Bonnaroo

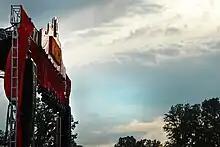
Which Stage at the Bonnaroo Music Festival in Manchester, Tennessee.

Bonnaroo has various stages in the venue area (called "Centeroo") and in the campground area (called "Outeroo"). Centeroo stages include the What Stage, Which Stage, That Tent, This Tent, and The Other Stage (previously "The Other Tent", but changed to a full stage to accommodate the growth of EDM at the festival). Outeroo stages in the campgrounds vary year-to-year, but has included a Where in the Woods Stage since 2018, which exclusively offers electronic music shows during late night hours. The biggest stage that headliners appear on, the What Stage, can accommodate up to 80,000 fans.